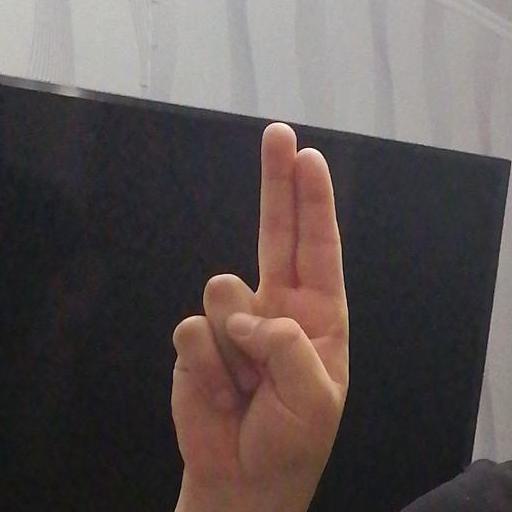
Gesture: two_up